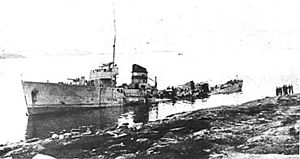
Stavanger / Historie / Anden verdenskrig
Vraget af Æger ved land ved Hundvåg.
Stavanger er en by og kommune i Rogaland som ligger i det sydvestlige Norge. Stavanger er Norges fjerdestørste bykommune med 132.729 indbyggere og Norges tættest befolkede kommune. Kommunen ligger i Nord-Jæren og udgør sammen med Sandnes, Sola og Randaberg landets tredjestørste byområde med 241.990 indbyggere.